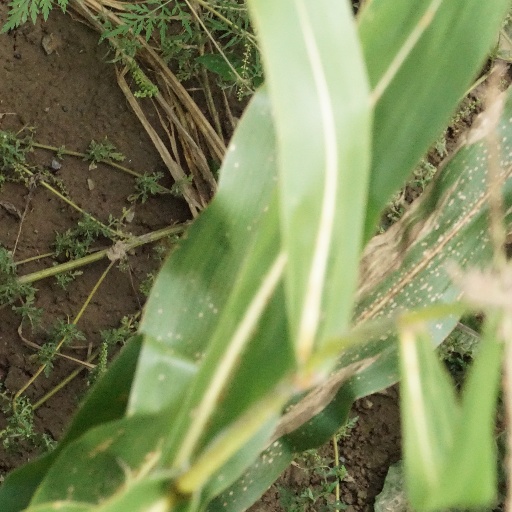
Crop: maize; corn